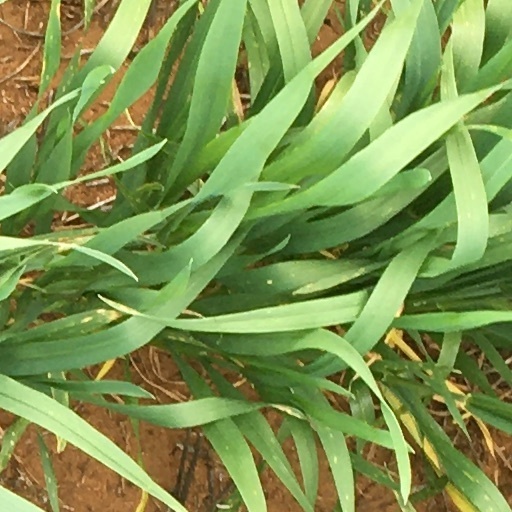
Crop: wheat